Munger Ganga Bridge

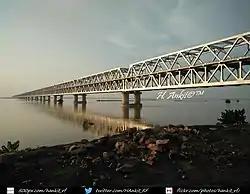
Srikrishna Setu

Shri Krishna Setu (Munger Ganga Bridge) is a rail-cum-road bridge across the Ganges, at Munger in the Indian state of Bihar and named after first Chief Minister of Bihar Shri Krishna Singh. The bridge connects the Munger-Jamalpur twin cities in Munger District to various districts of North Bihar. Srikrishna Setu Munger Ganga Bridge is the third rail-cum-road bridge over Ganga in Bihar.